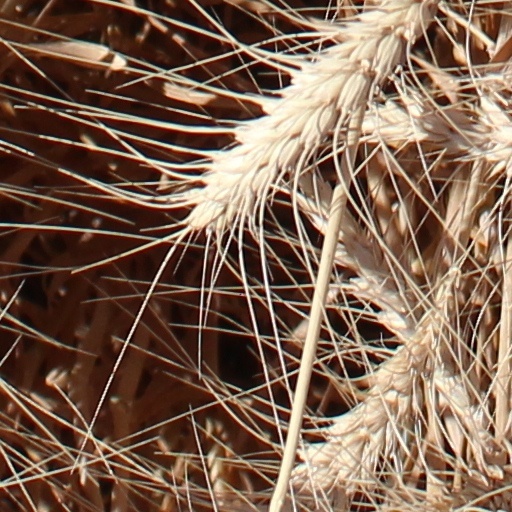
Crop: wheat